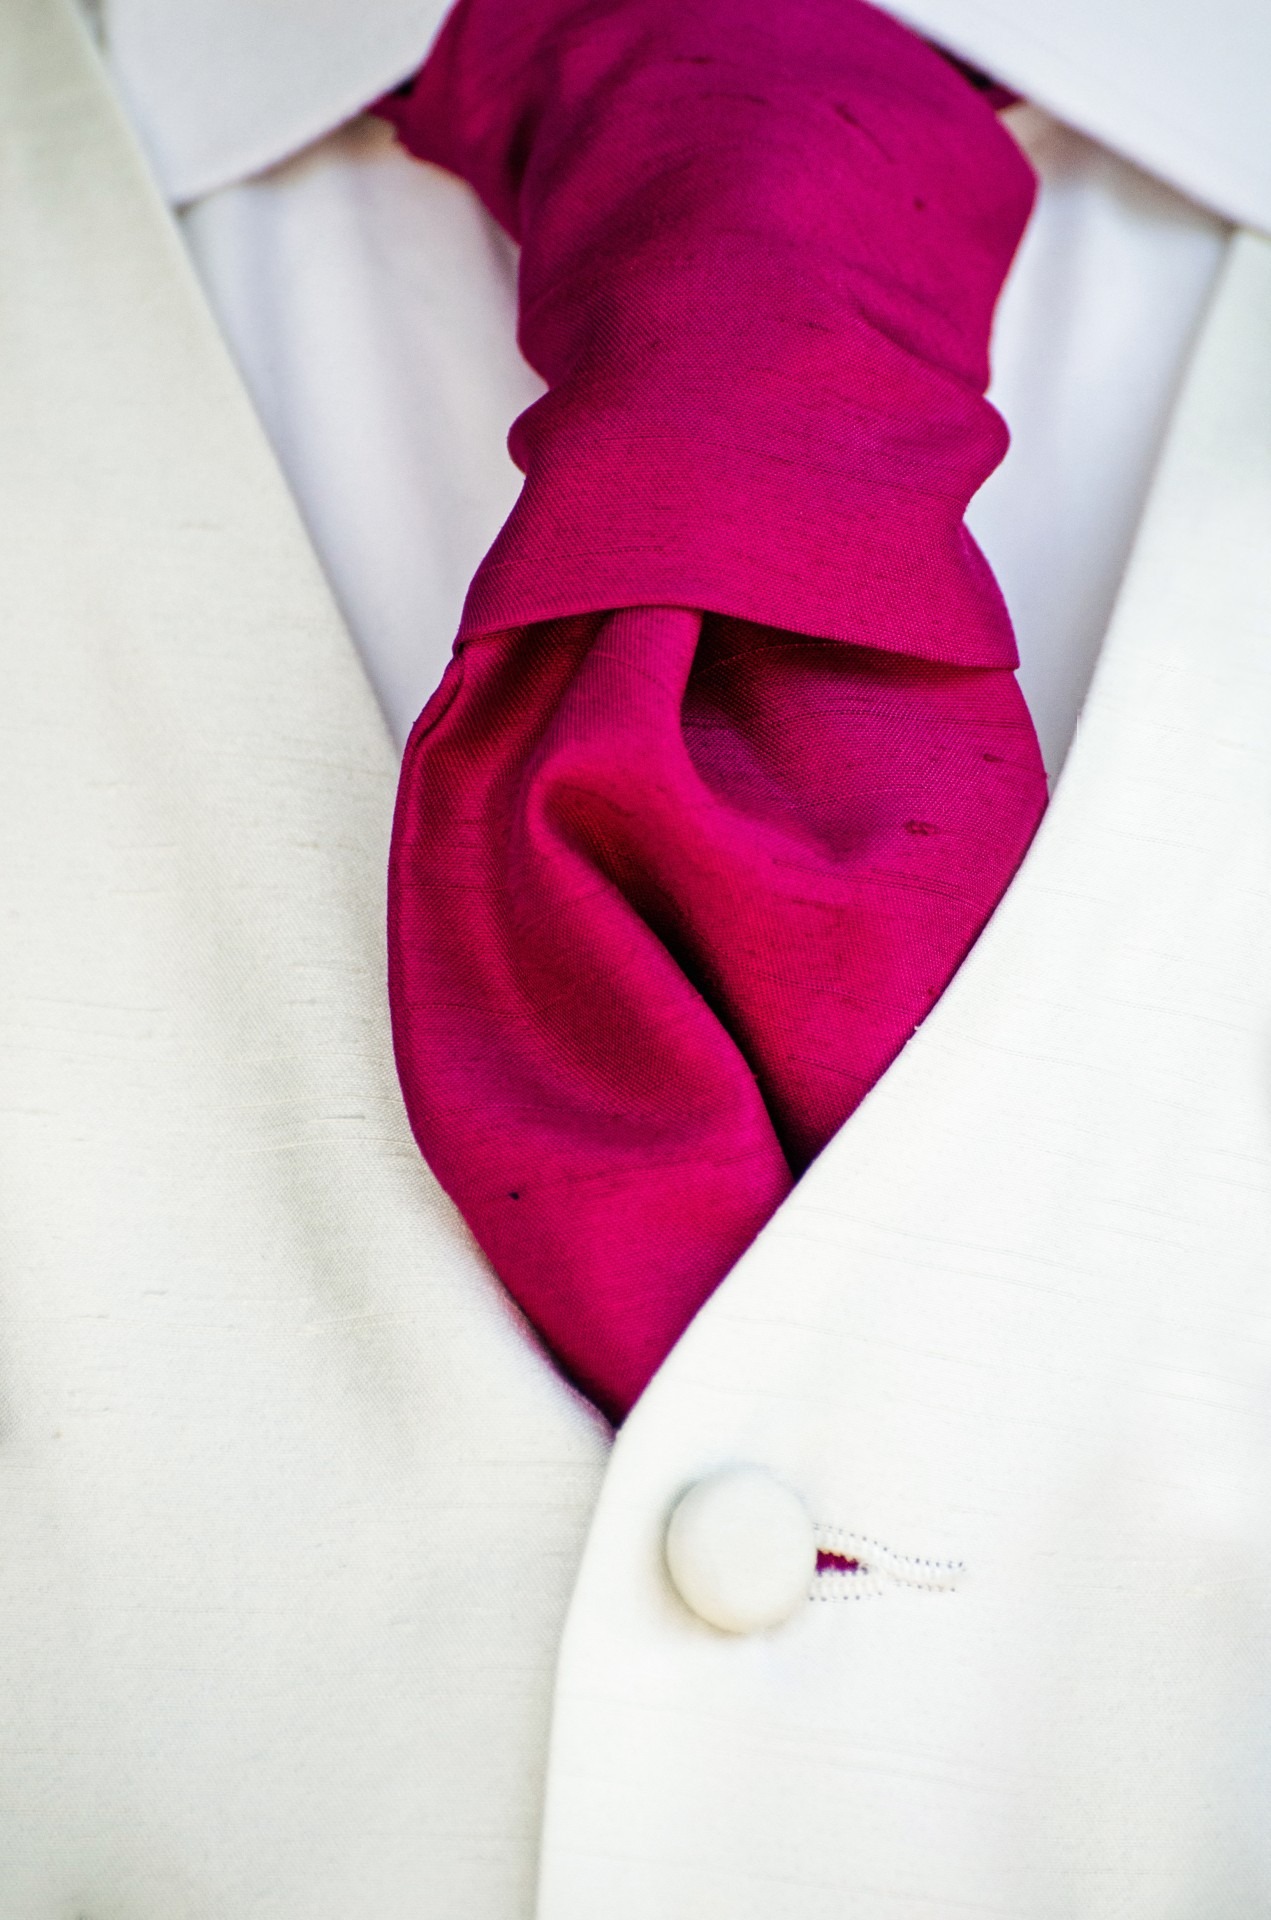
purple, petal, pattern, red, tie, fashion, clothing, pink, wedding, groom, wool, scarf, collar, human body, textile, ceremony, dress, neck, magenta, silk, knot, sleeve, necktie, corsage, formal wear, pinned, fashion accessory